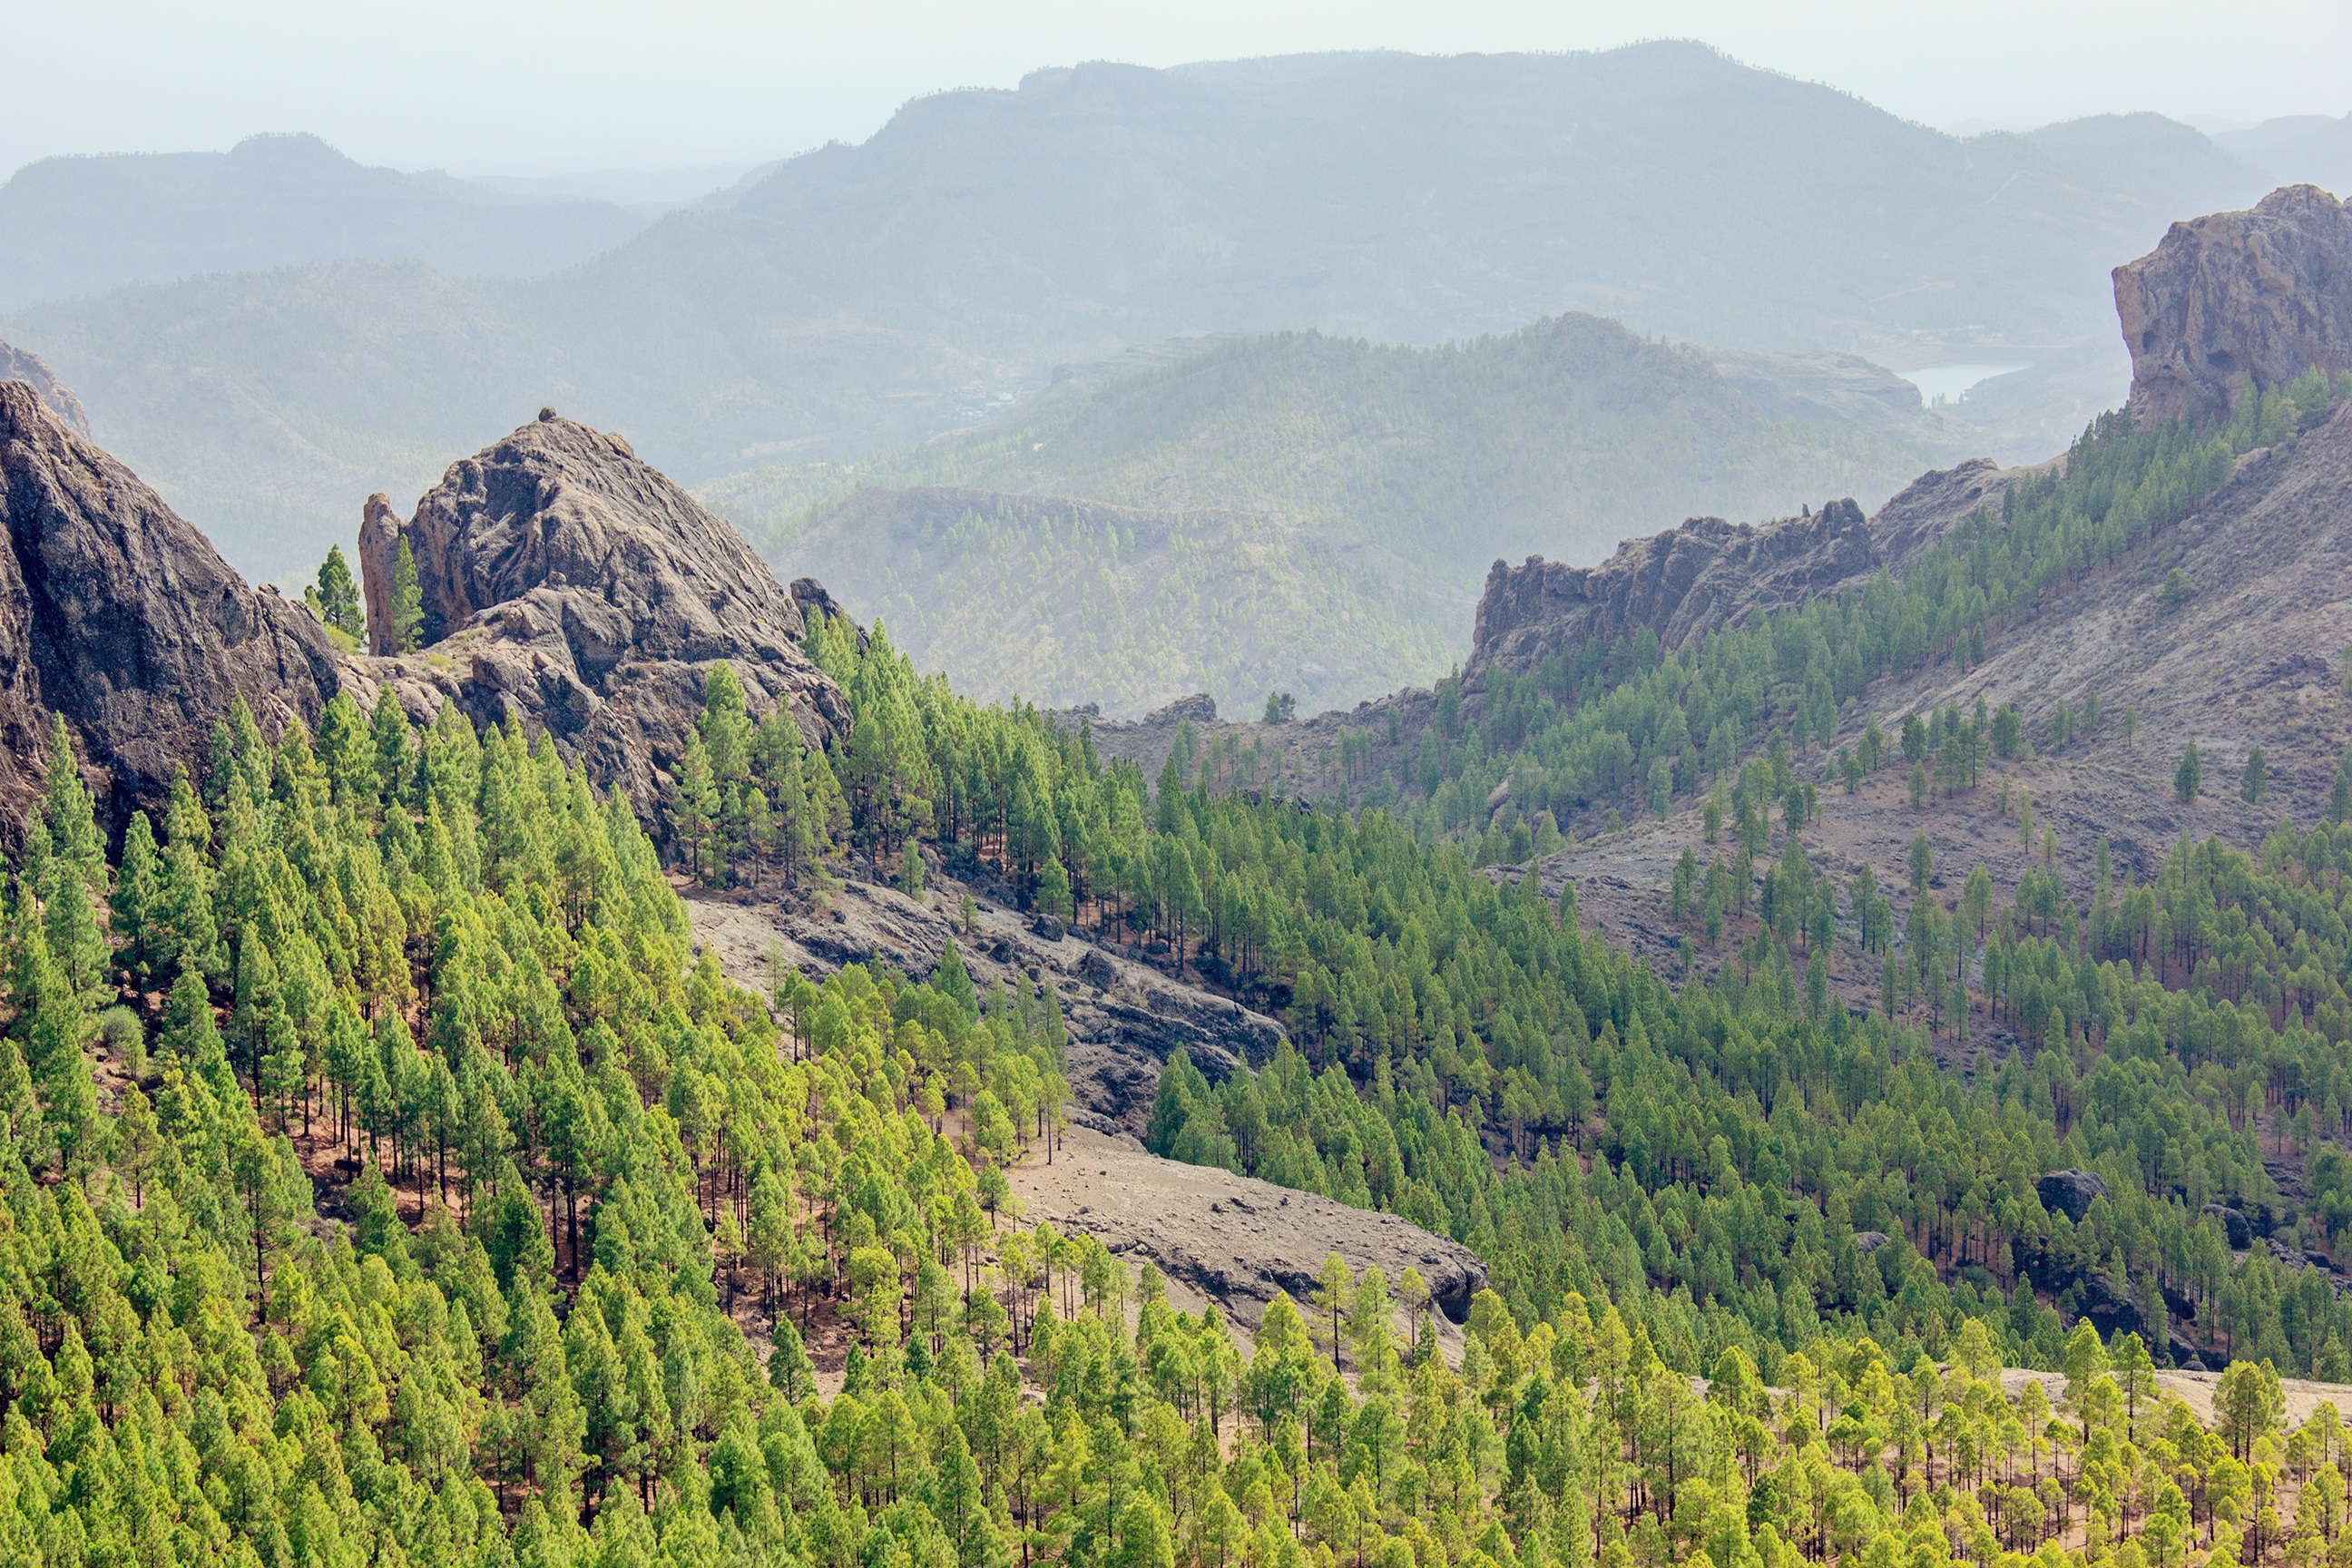
landscape, tree, nature, forest, wilderness, walking, mountain, meadow, hill, valley, mountain range, ridge, excursion, mountains, alps, plateau, fell, gran canaria, ecosystem, canary islands, landform, mountain pass, geographical feature, mountainous landforms